Right-wing populism

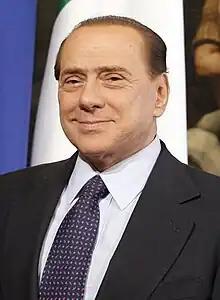
Silvio Berlusconi (1936–2023)

Settler colonialism with a deeply rooted thought on being the rightful occupants of the land and downplaying the presence and rights of Indigenous Population such as opposition to Indigenous land rights, and resistance to Indigenous recognition.